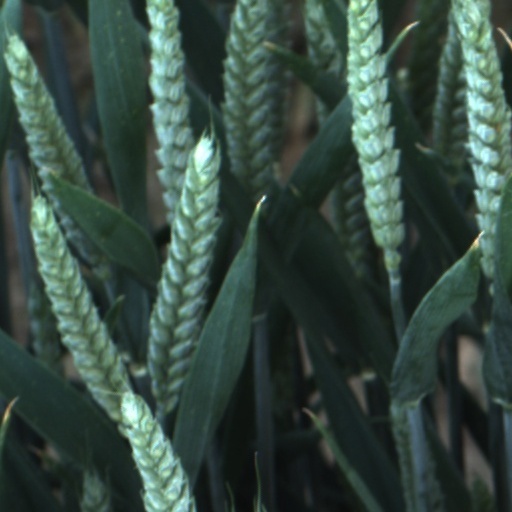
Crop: wheat